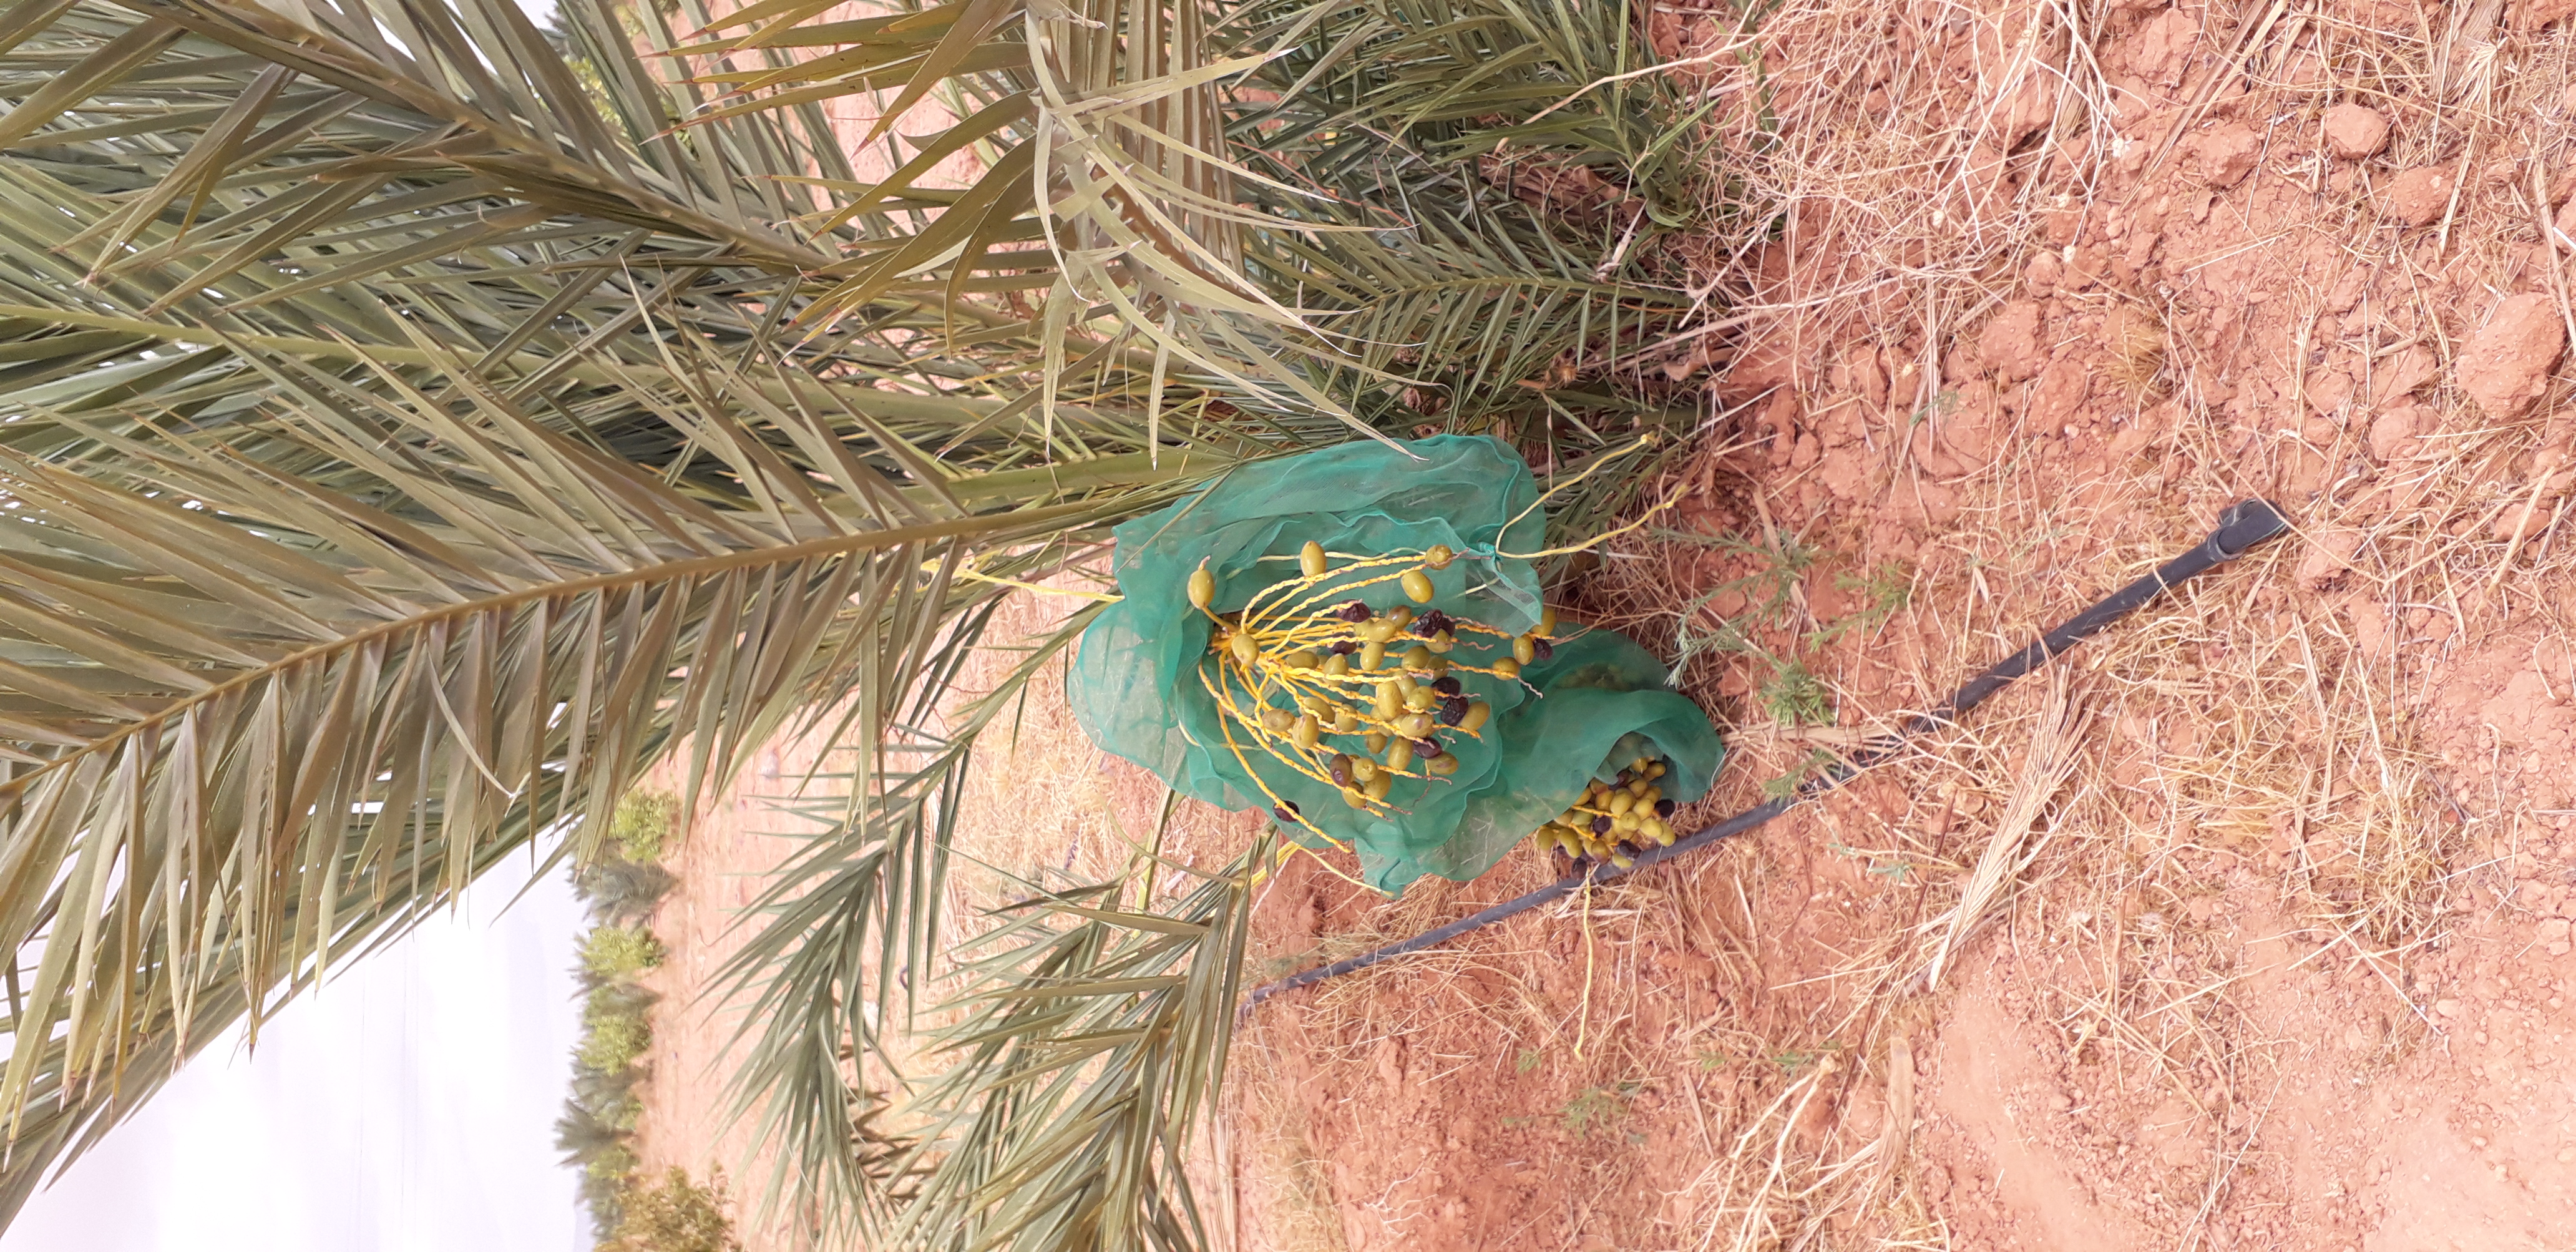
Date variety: kholt